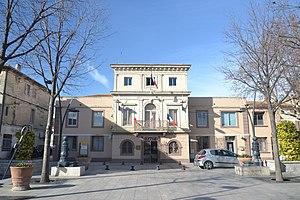
Mairie de église de Bellegarde
Bellegarde est une commune française située dans le département du Gard, en région Occitanie.